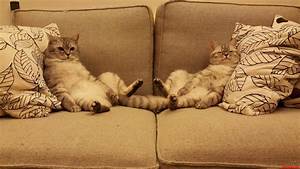
Label: gatto